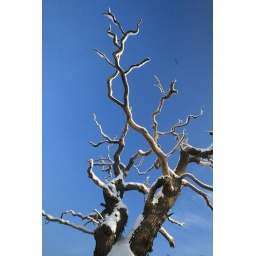
Dead tree in a blue sky, Truemans Heath Farm